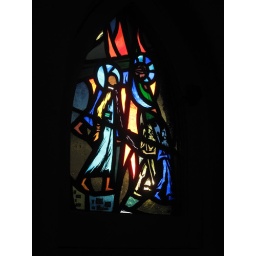
One of the many beautiful stained glass windows in the St. Albans Little Santuary